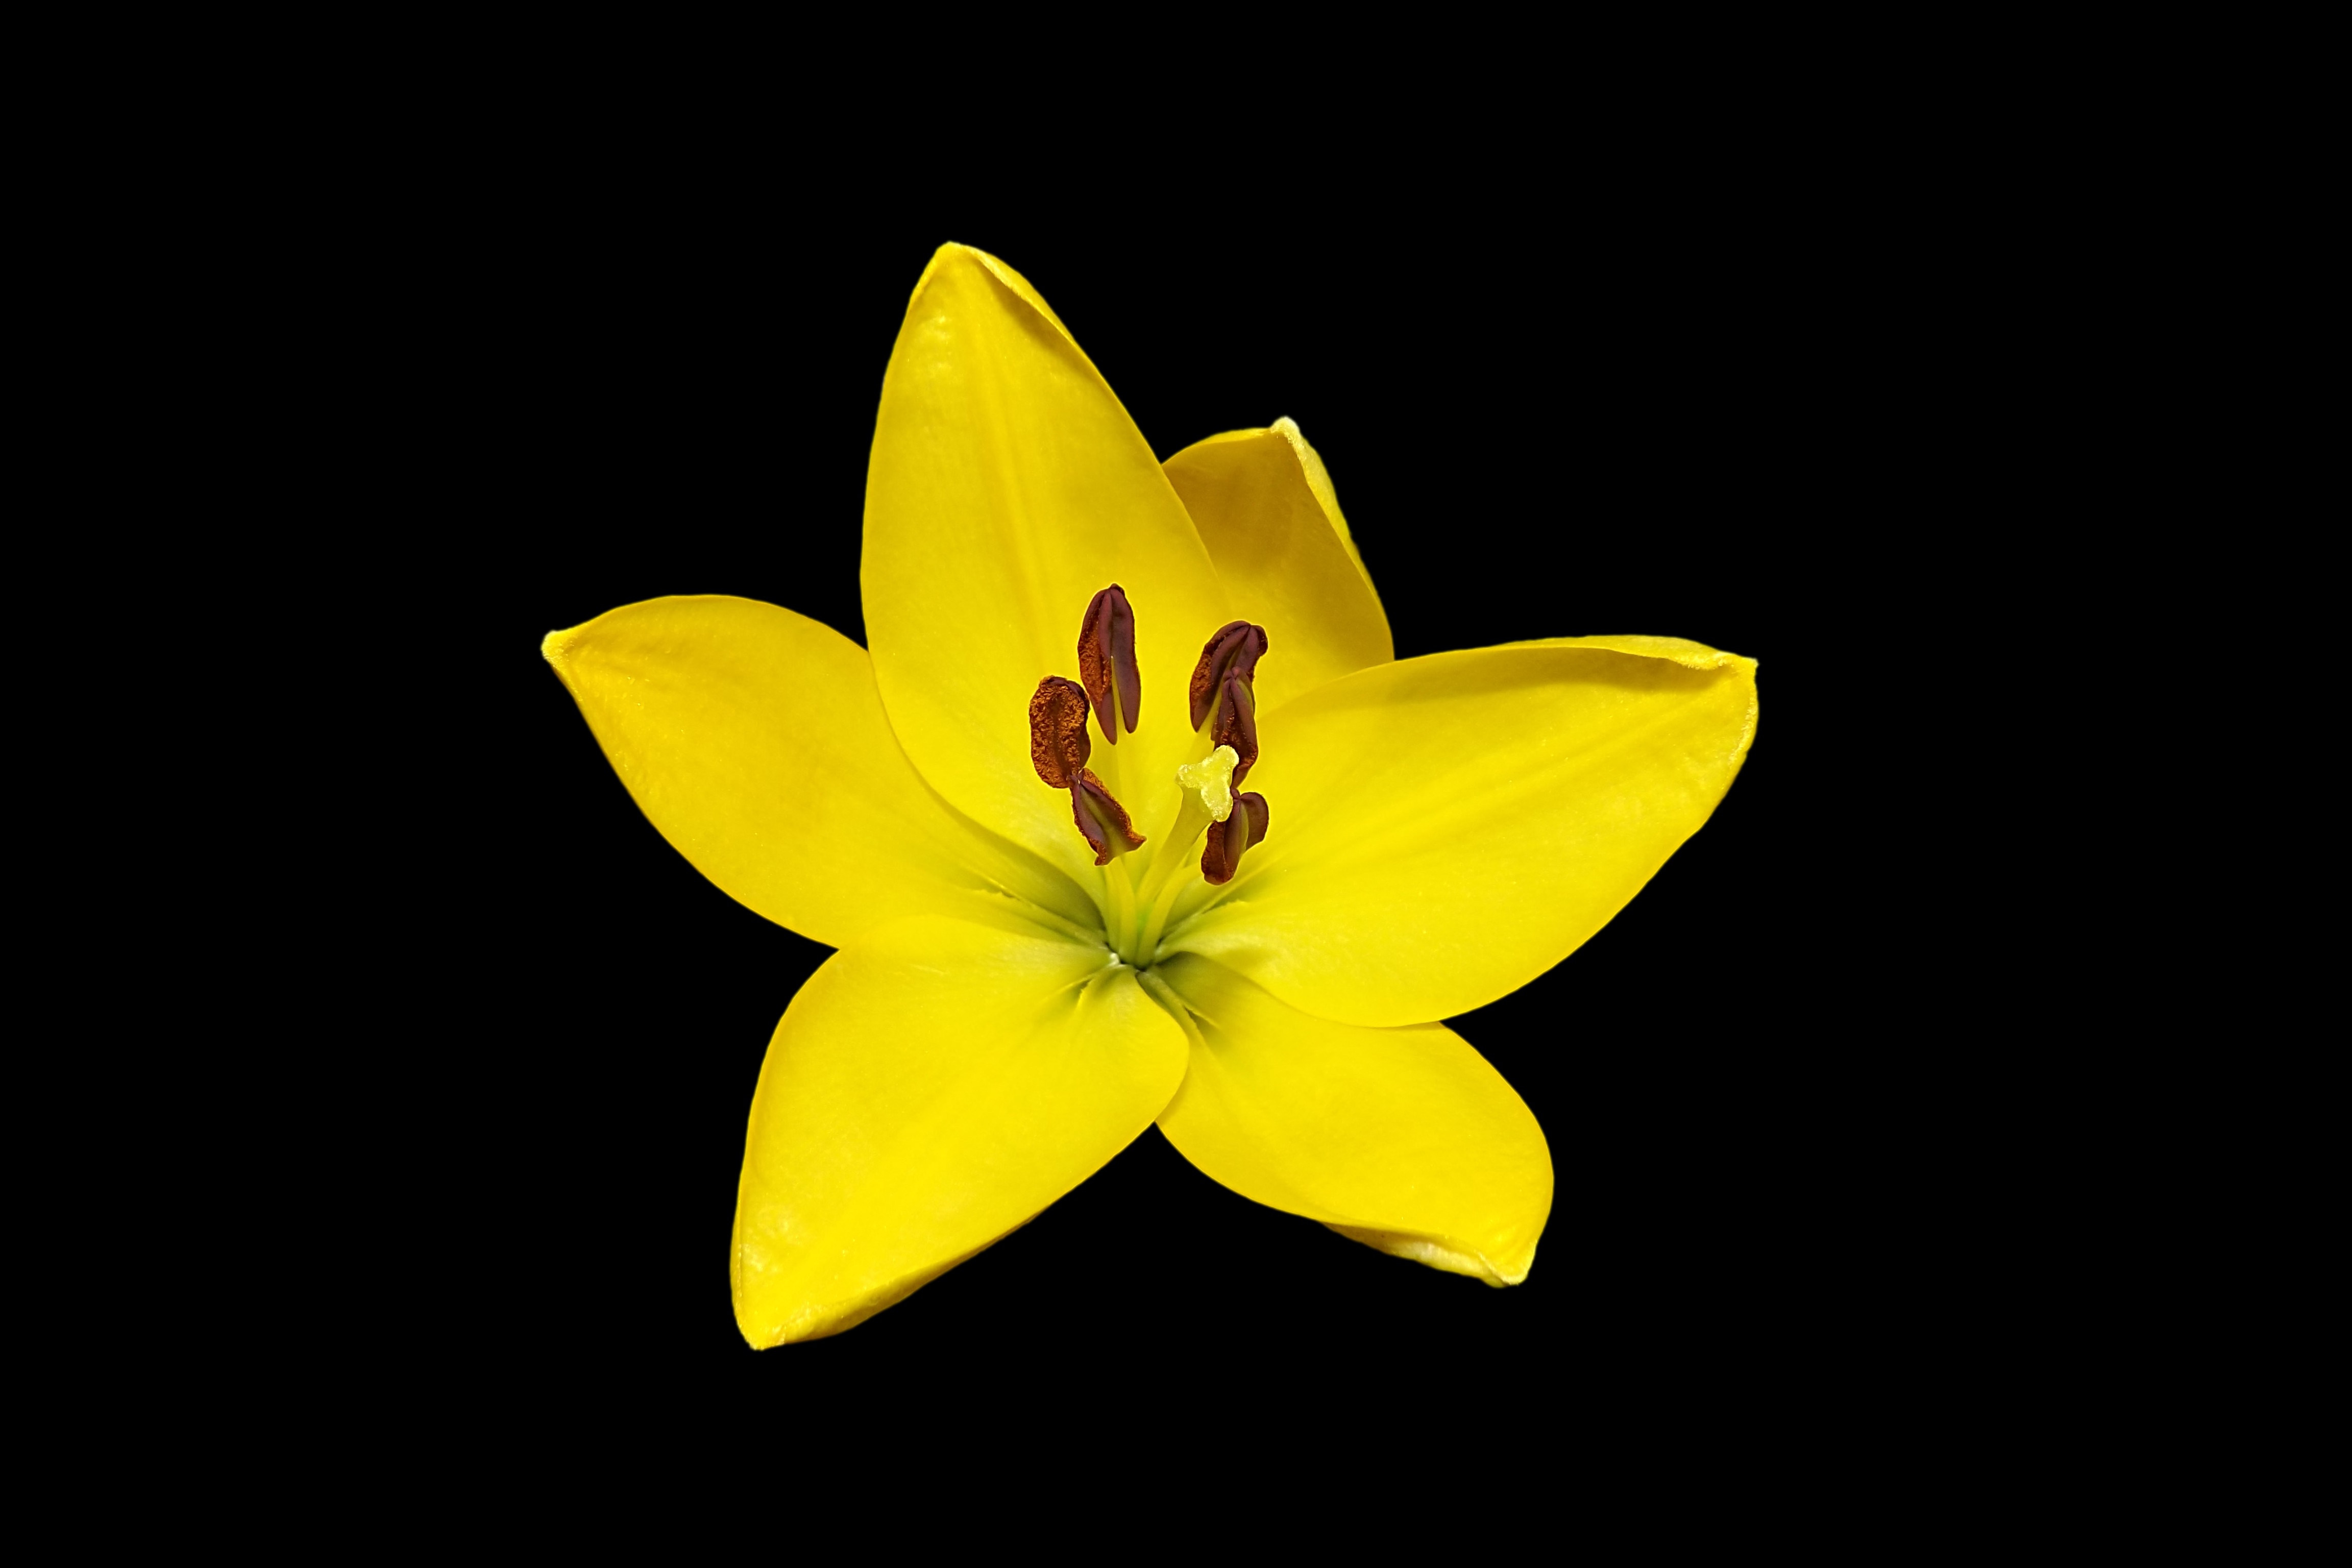
blossom, plant, flower, petal, bloom, yellow, flora, lily, daylily, macro photography, black background, flowering plant, plant stem, land plant